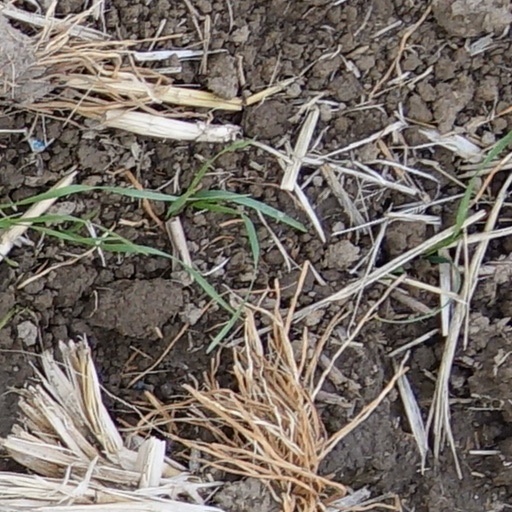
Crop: wheat